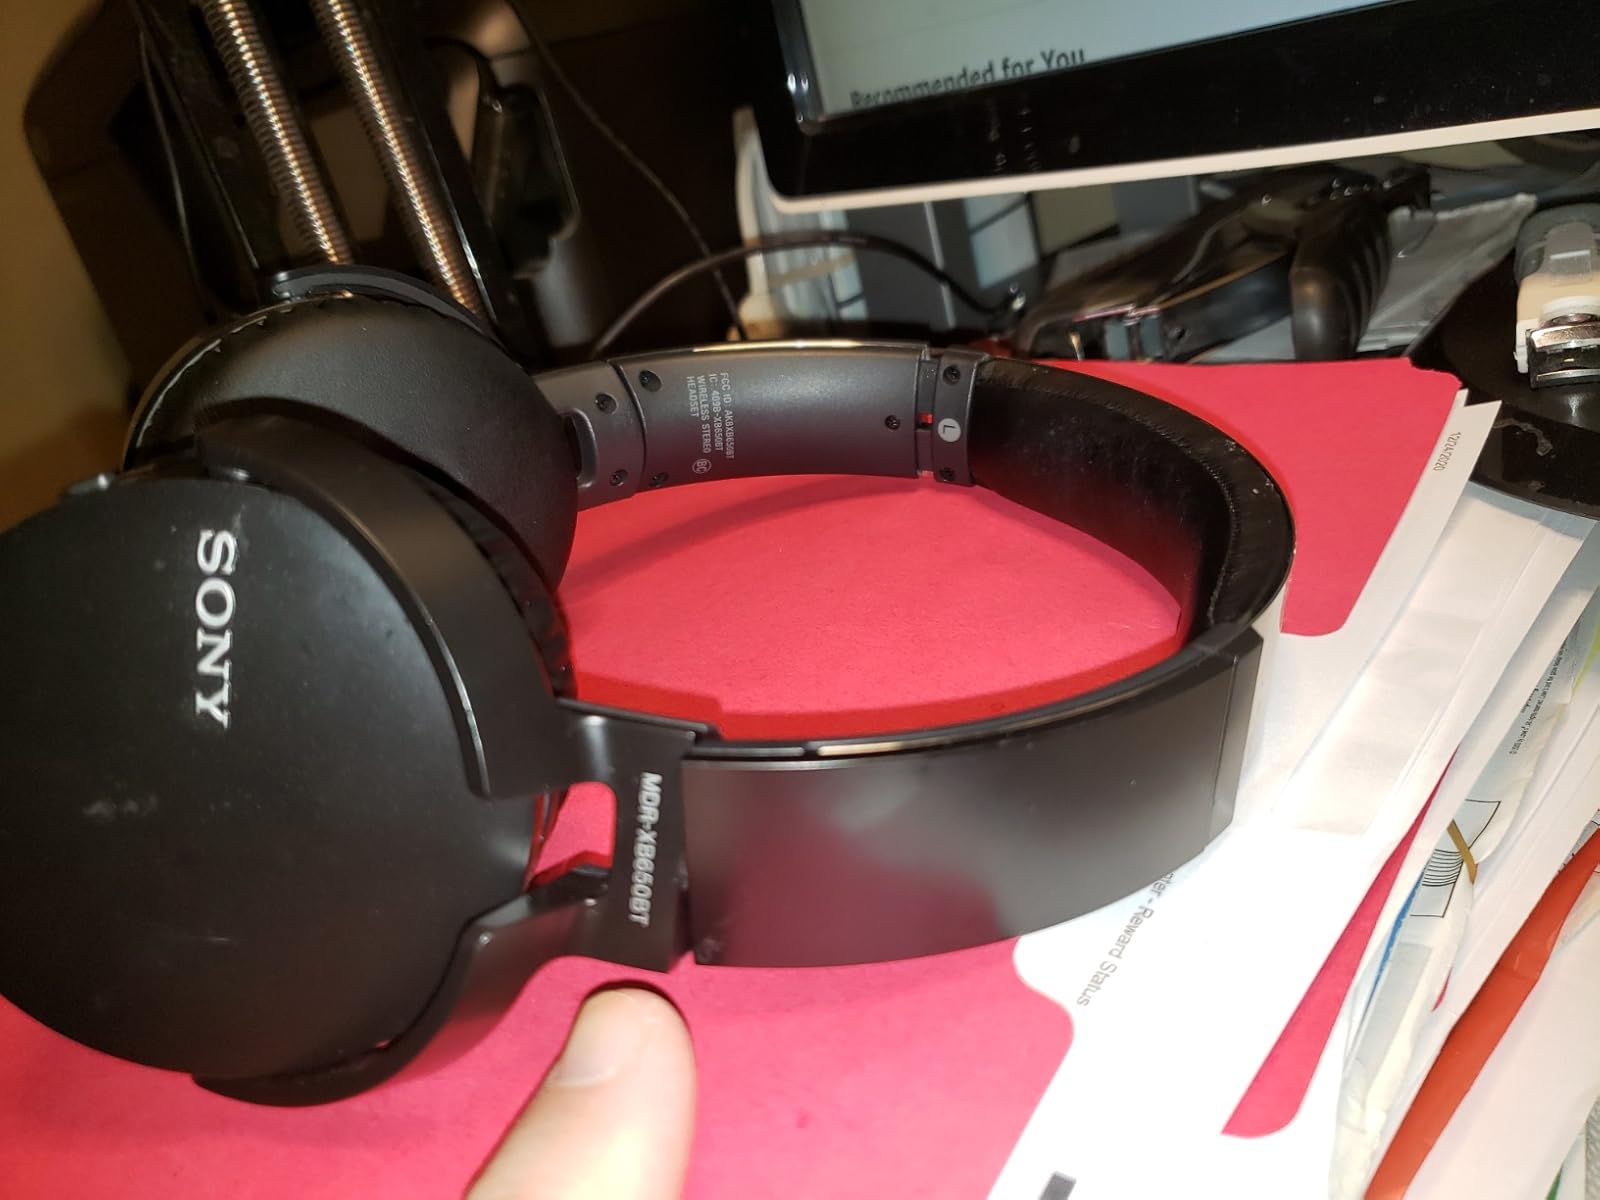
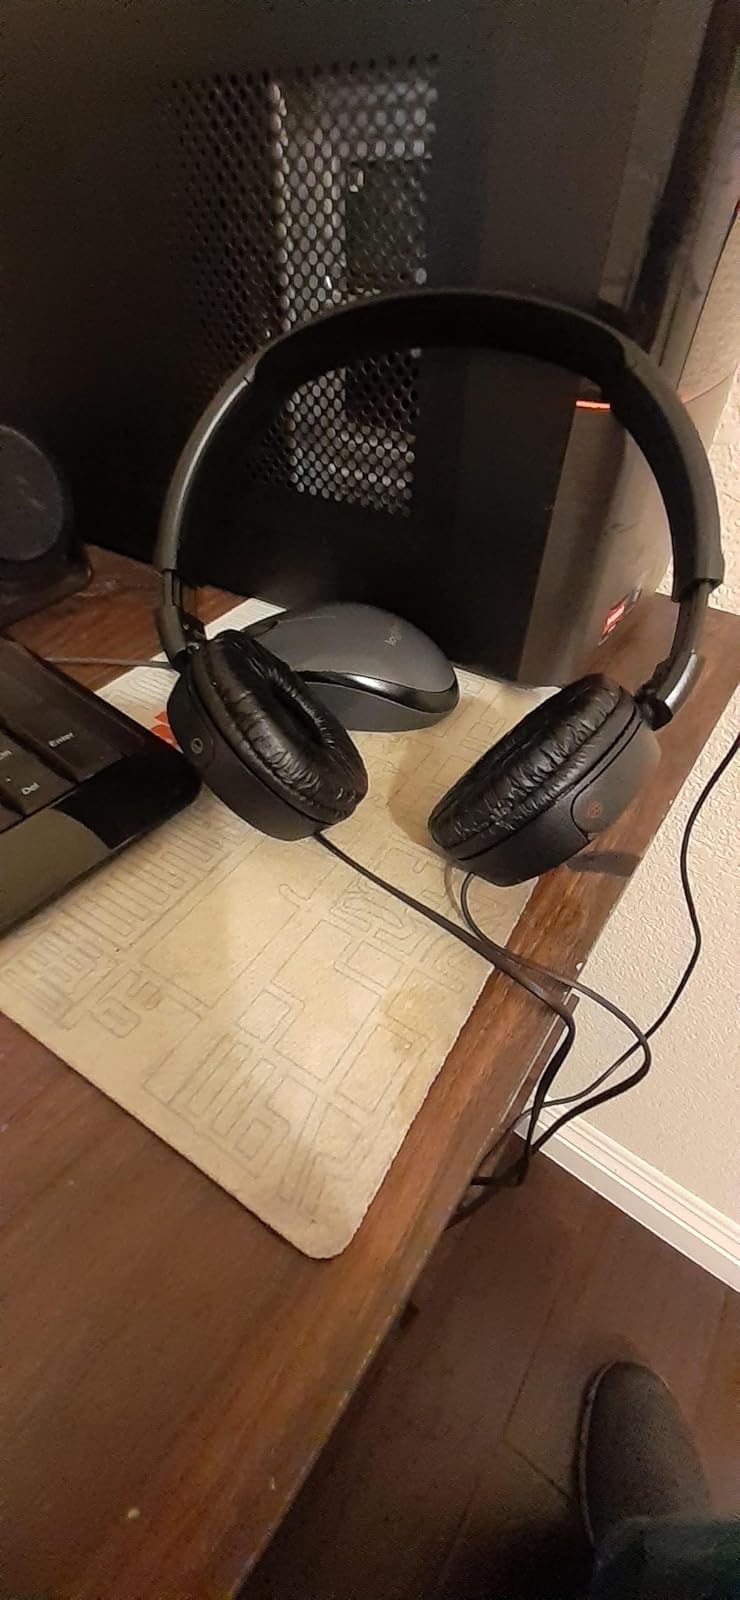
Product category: headphones
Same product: no